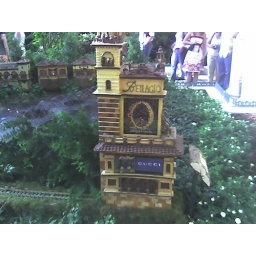
A little model of the Bellagio...Even with working fountains and a video screen in the facade!